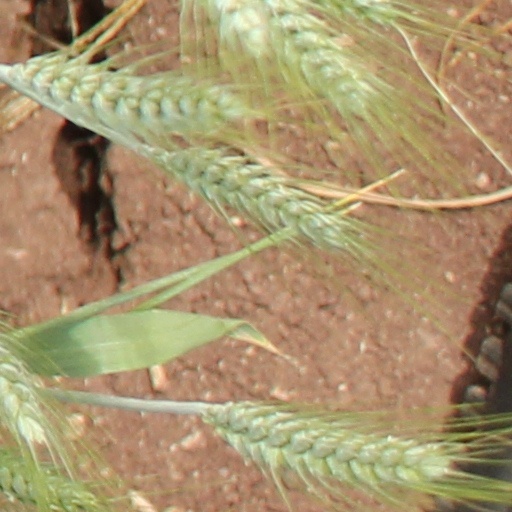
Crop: wheat